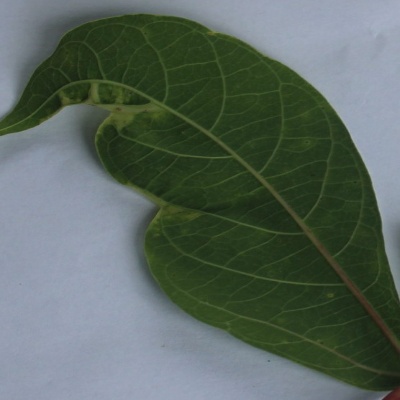
Crop: Cassava
Condition: mosaic